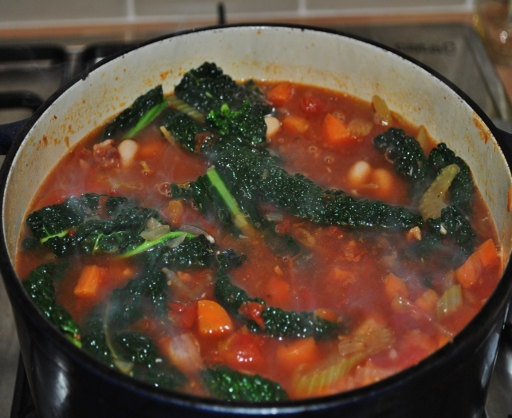
bringing the soup to temperature